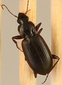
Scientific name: Calathus advena
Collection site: Rocky Mountains NEON (RMNP), plot RMNP_014